Rugby Road Halt railway station

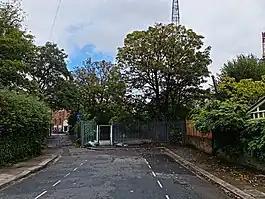
The site of the station in 2020

Rugby Road Halt was a short lived railway station in London on the Hammersmith & Chiswick branch line from South Acton to Hammersmith & Chiswick. The station was opened by the North & South Western Junction Railway in 1909 as an attempt to gain passenger numbers since the opening of the District Line. It consisted of a short wooden platform long enough for one coach. The station closed in 1917.